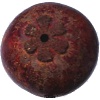
Label: mangostan